Yoel Bárcenas

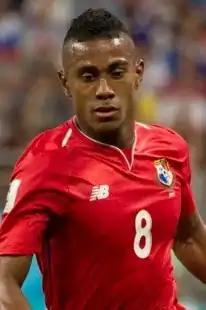
Bárcenas with Panama at the 2018 FIFA World Cup

Édgar Yoel Bárcenas Herrera (born 23 October 1993) is a Panamanian professional footballer who plays as a winger for Liga MX club Mazatlán and the Panama national team.